List of former Dreamworld attractions

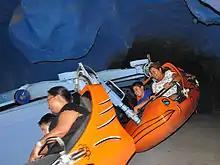
Avalanche (when it was Angry Beavers Spooty Spin)

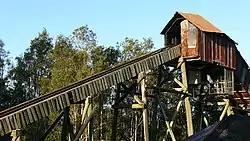
The final drop on the Log Ride.

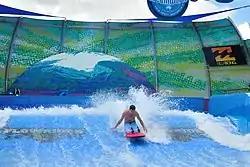
FlowRider

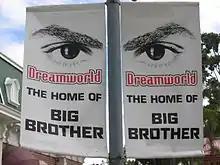
Dreamworld was once the home to the Australian Big Brother.

From 26 December 1998 to 24 January 1999 Dreamworld played host to Michael Edgley's all new Moscow Circus. The circus show was shown four times a day and was located off "Village Oval" in a back-of-house area. A cast of 16 circus performers included clowns, jugglers, trapeze artists, high-wire artists and motorcyclists.